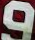
Number: 9